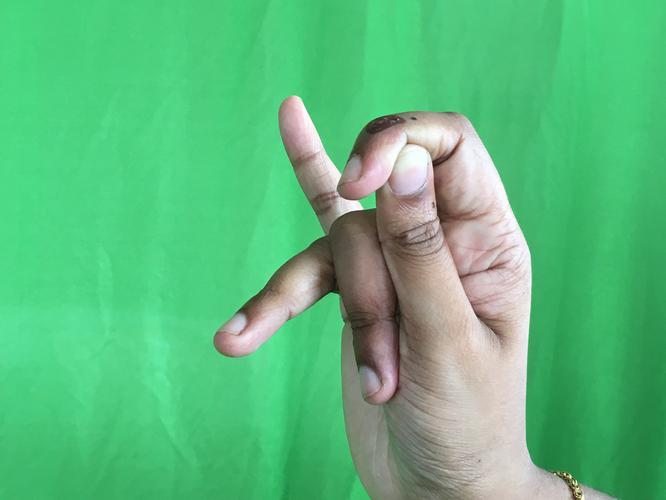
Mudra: Katakamukha_3
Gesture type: single_hand